Centennial Depot

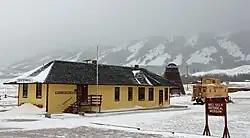
Nici Self Museum in 2014

The Centennial Depot, also known as the Nici Self Historical Museum, was built in 1907 for the Laramie, Hahns Peak and Pacific Railway in Centennial, Wyoming, United States. In addition to railroad services, the depot housed a post office and, at times, a grocery store. The depot was operated by the Union Pacific Railroad until the early 1970s. Demolition was proposed, but the depot was purchased by the Centennial Valley Historical Association, which moved it a short distance to its present site. It is operated as the Nici Self Museum.